Thompson's Bromine and Arsenic Springs

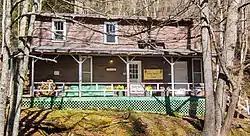

Thompson's Bromine and Arsenic Springs, also known as Healing Springs, is a historic mineral spring resort and national historic district located near Crumpler, Ashe County, North Carolina. The district encompasses 10 contributing buildings and 1 contributing site. They include the octagonal plan spring house and frame double cabin (c. 1900), frame bath house, a long frame cabin structure, 5 cabins (c. 1920), and a double cabin (c. 1930). The Bromine-Arsenic Springs Hotel was constructed in 1887 and burned to the ground in 1962; its former location is considered an archaeological site.